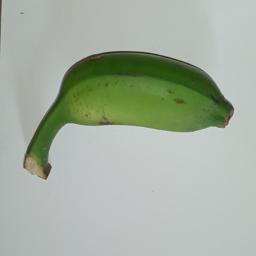
Ripeness: Green